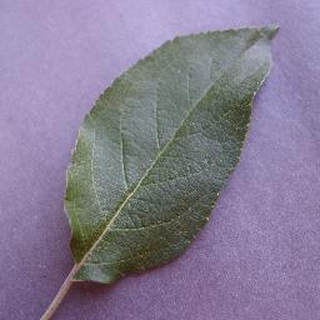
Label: healthy_apple